I'll Bet

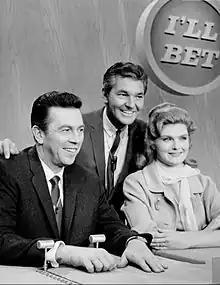
Jack Narz with celebrity couple Patricia Blair and Martin Colbert

I'll Bet is an American game show that ran on NBC from March 29 to September 24, 1965. The series was created by Ralph Andrews, and hosted by Jack Narz. The series was a precursor to "It's Your Bet".